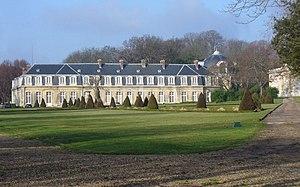
Château d'Arnouville lès Gonesse (95)